Smithsonian Institution Building

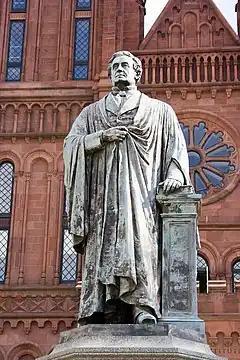
A statue of Joseph Henry is displayed in front of the building.

The Smithsonian Institution Building, more commonly known as the Smithsonian Castle or simply The Castle, is a building on the National Mall housing the Smithsonian Institution's administrative offices and information center. Built as the first Smithsonian museum building, it is constructed of Seneca red sandstone in the Norman Revival style (a recalling of a 12th-century combination of late Romanesque and early Gothic motifs; built in the Gothic and Romanesque revival styles). It was completed in 1855 and designated a National Historic Landmark in 1965.